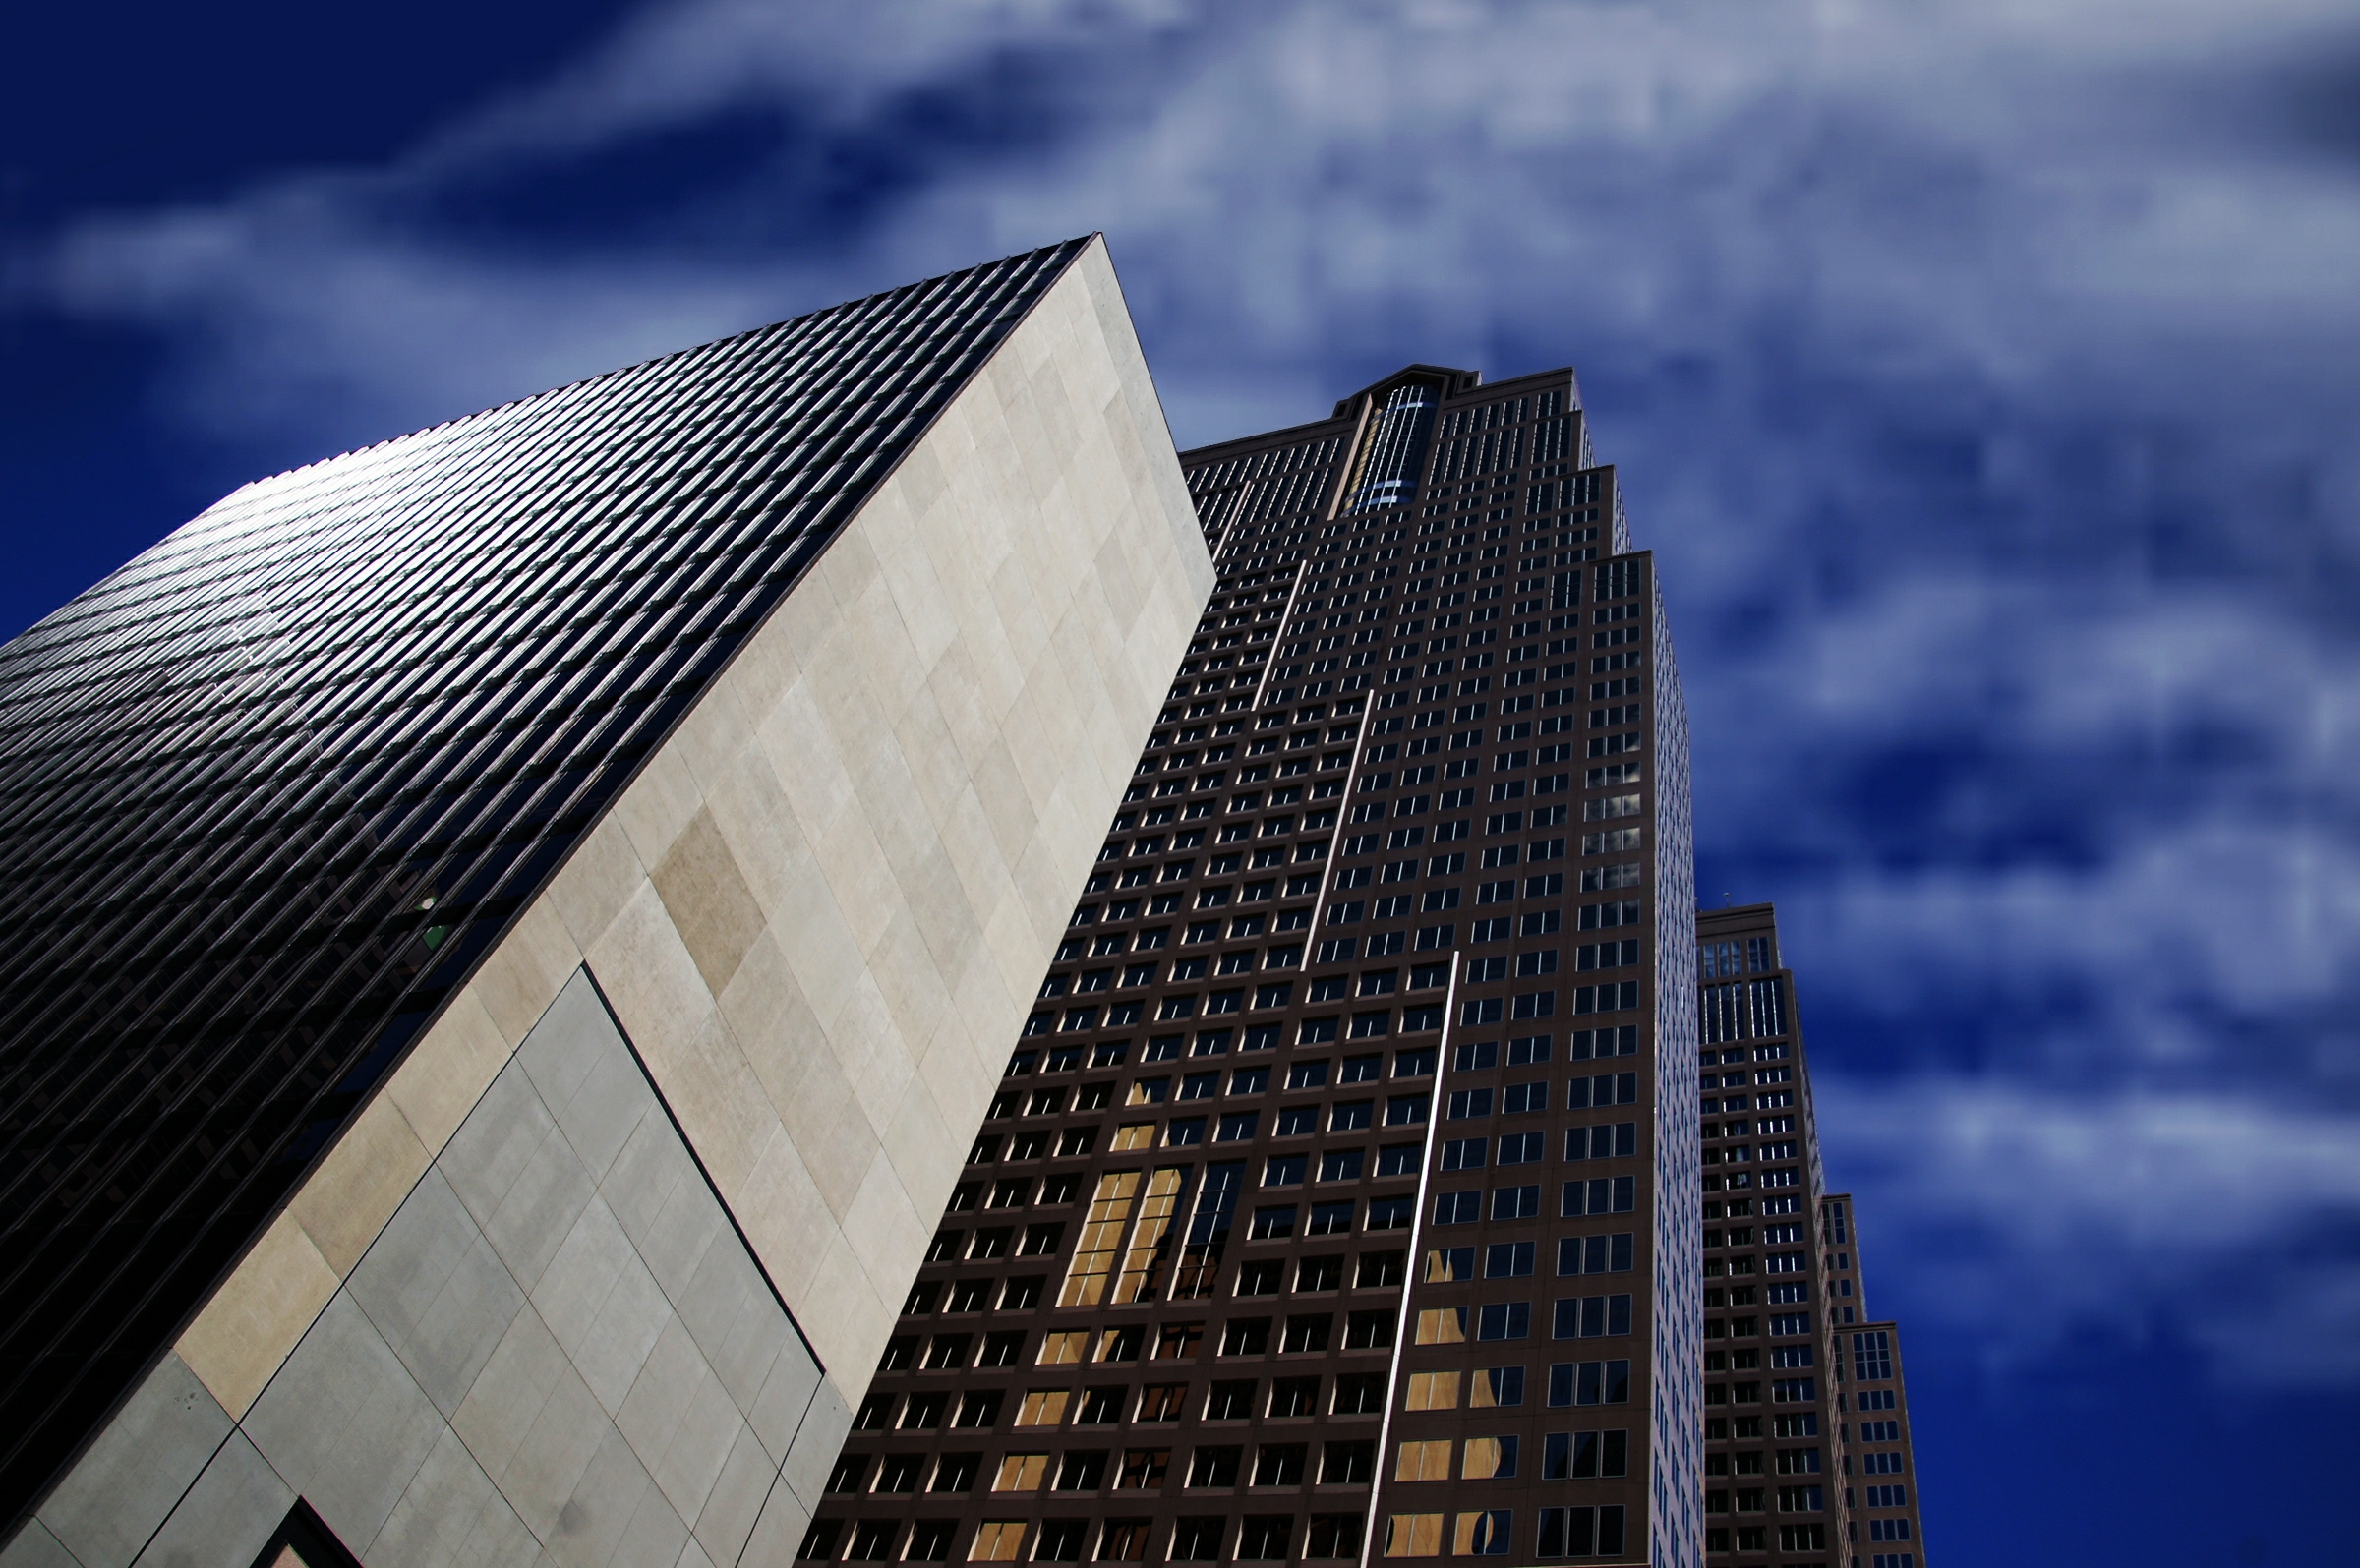
architecture, sky, skyline, building, city, skyscraper, highrise, cityscape, downtown, line, reflection, tower, landmark, facade, blue, tower block, symmetry, tallbuildings, shape, metropolis, urban area, human settlement, metropolitan area